Macquarie Harbour

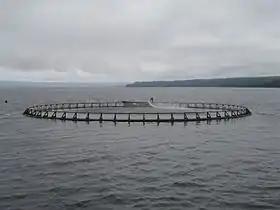
Salmon farm in Macquarie Harbour.

Strahan is the departure point for tourism on Tasmania's west coast. The West Coast Wilderness Railway takes part of the northeastern shore of the Harbour, before turning inland at the mouth of the King River. Boats take tourists from Strahan to Hell's Gates and Macquarie Heads, Sarah Island and up the lower reaches of the Gordon River. Charter flights using helicopters and fixed-wing aircraft launch from Strahan Airport.